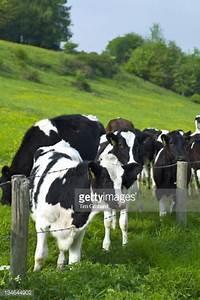
cow